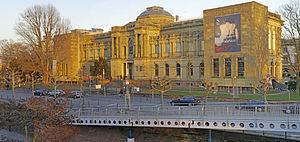
Le musée Städel ou Institut d'art Städel et galerie municipale — raccourci en « Städel » —, est l'un des plus importants et des plus célèbres musées d’art en Allemagne, situé à Francfort-sur-le-Main. Véritable joyau et cœur de la « Rive des musées » de la ville.